Ethan Loch

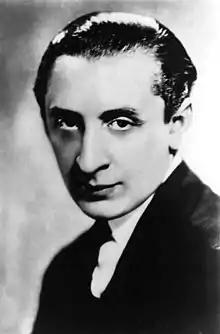
Vladimir Horowitz served as an inspiration to Loch.

Loch has two inspirations to his playing. As a child, he was inspired by Rowlf the Dog, the piano-playing dog from "The Muppet Show". He was also inspired by the Russian-American pianist Vladimir Horowitz; Loch would often play Horowitz's 1987 recording, "Horowitz in Vienna", on DVD.